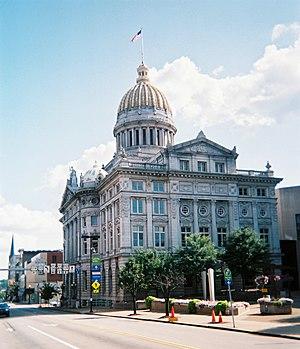
Le comté de Westmoreland, en anglais : Westmoreland County, est un comté du Commonwealth de Pennsylvanie, aux États-Unis. Fondé le 26 février 1773, son siège de comté est la ville de Greensburg. Selon le recensement de 2010, sa population est de 365 169 habitants, estimée, en 2018, à 860 661 habitants.